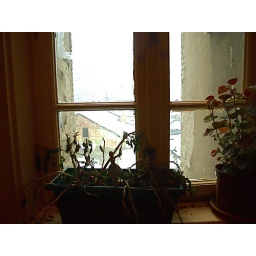
Living in a flower pot